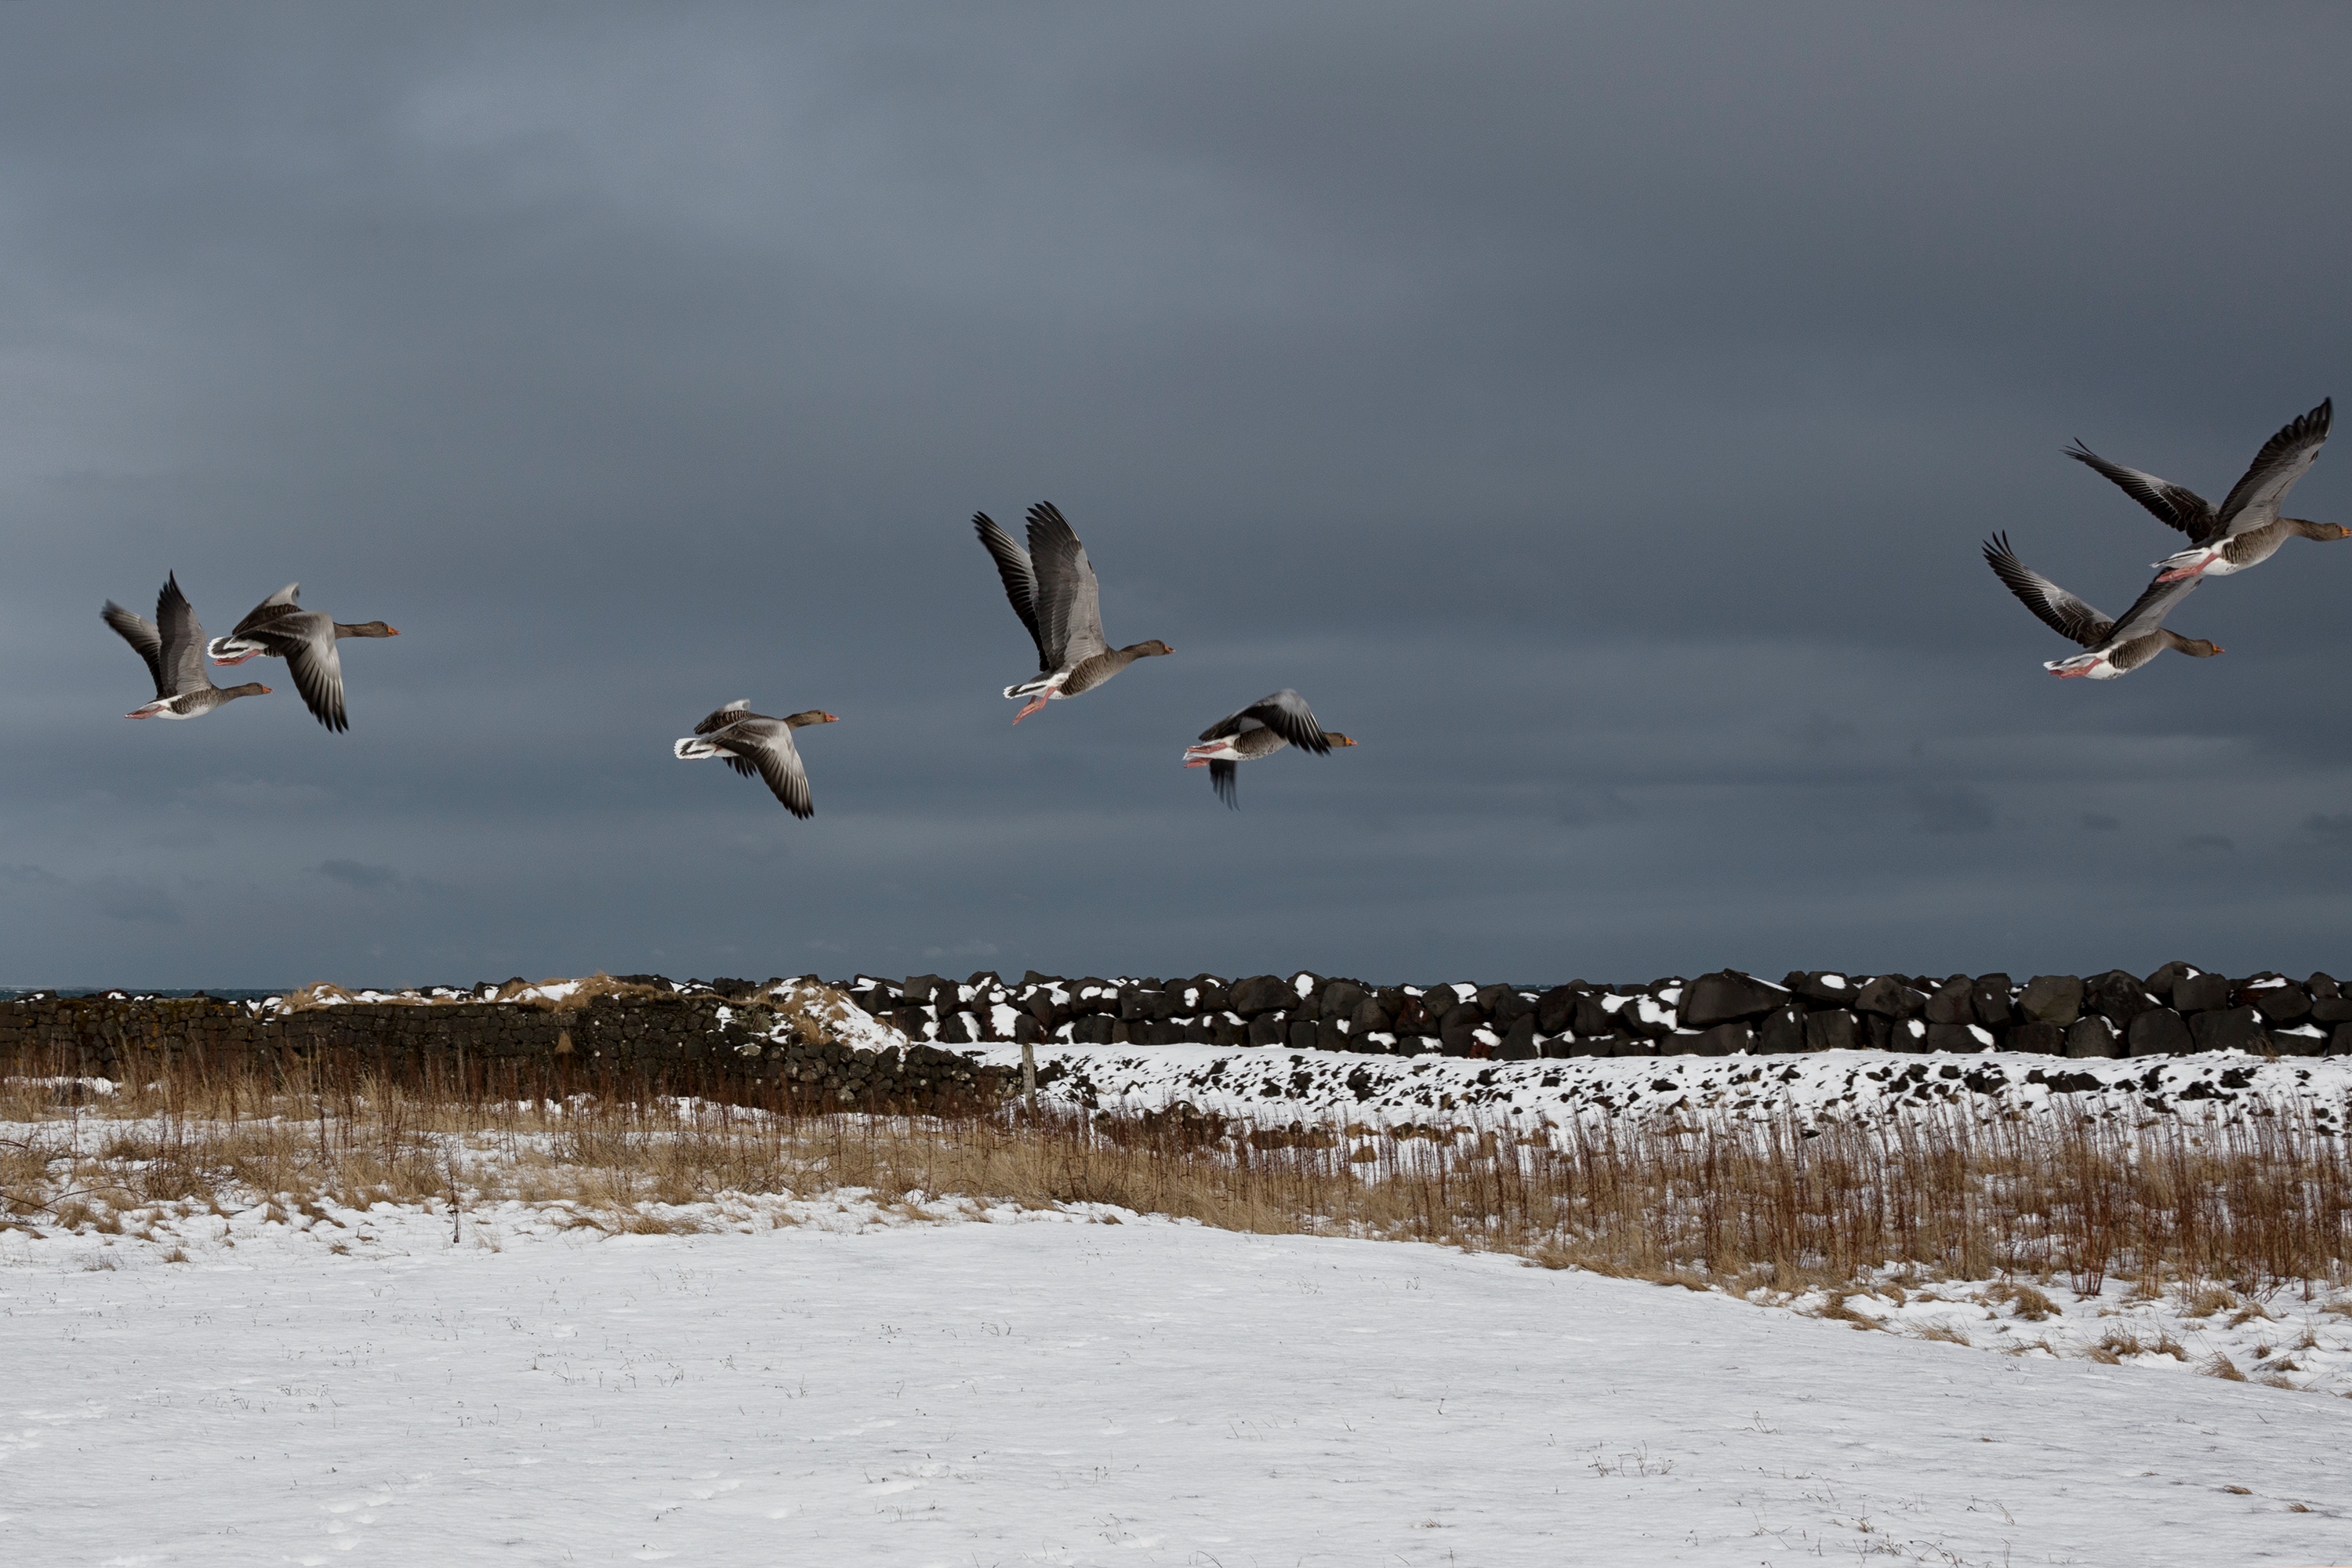
sea, winter, bird, seabird, flock, wildlife, fauna, vertebrate, shorebird, bird migration, charadriiformes, animal migration